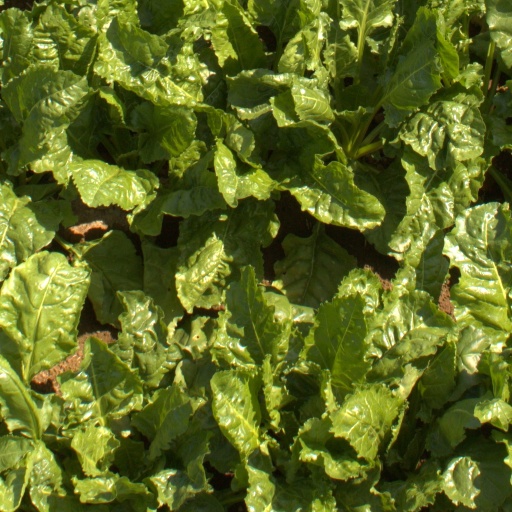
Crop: sugar beet